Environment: real
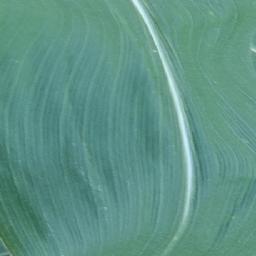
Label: healthy